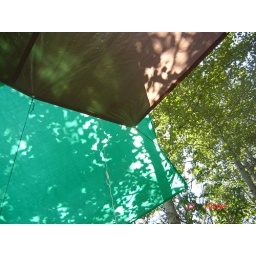
North west side by tree on the hill